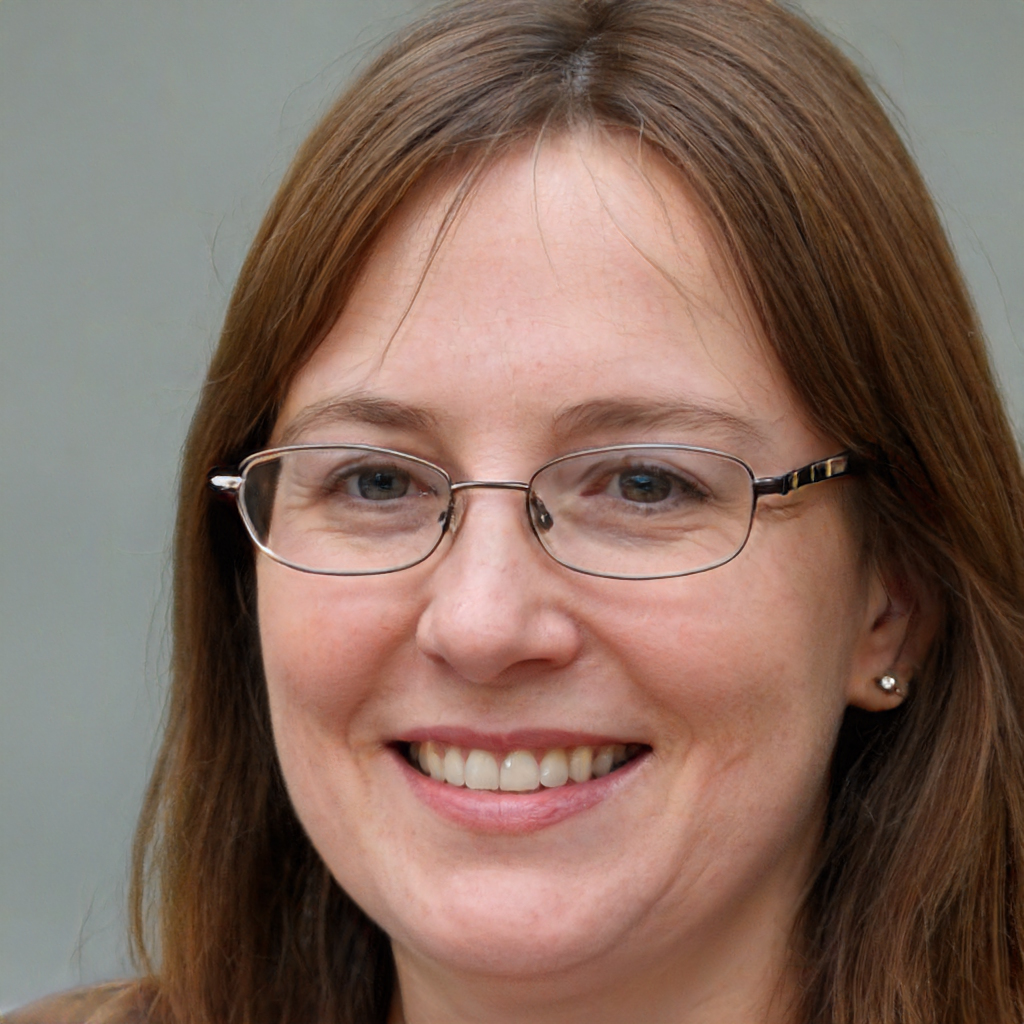
Gender: Female